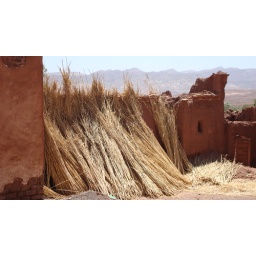
Golden reeds, dried in the sun: stunning against the red clay walls of a now-abandoned fortress.